George Crossman House

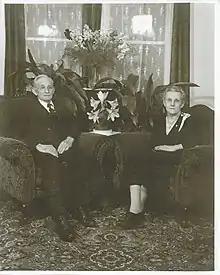
George and Mary Ellen (Nellie) Crossman in front parlor of Crossman House circa 1923.

George and Nellie had six children, four of whom survived infancy: William Clark (1894), Florence Celeste (1897), George Isaac (1900) and Mary Louise (1903).